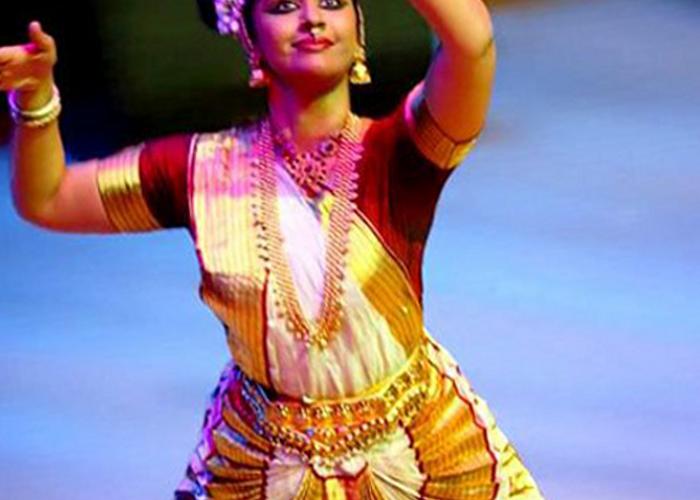
Dance form: mohiniyattam